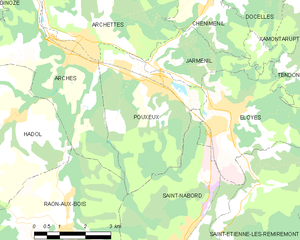
Carte des communes françaises Pouxeux
Pouxeux est une commune française située dans le département des Vosges, en région Grand Est.